The Blessed Madonna

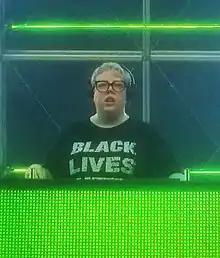
The Blessed Madonna performing at All Points East Festival in Victoria Park, London, on May 27, 2018

Marea Renee Stamper (born October 22, 1977), better known by her stage name the Blessed Madonna (formerly the Black Madonna), is an American DJ, producer and musician. "Mixmag" named her the DJ of the year in 2016. She founded her own record label called We Still Believe.